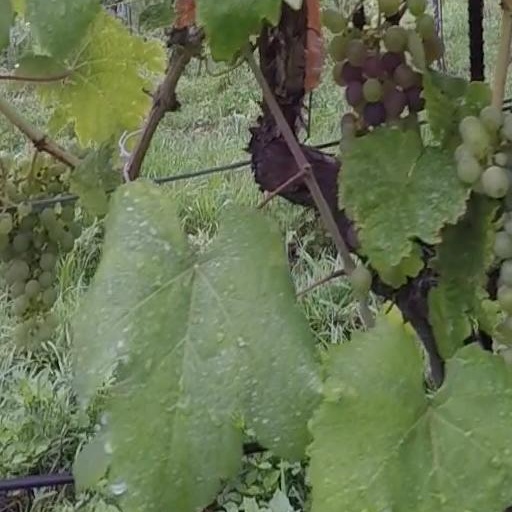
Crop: grape